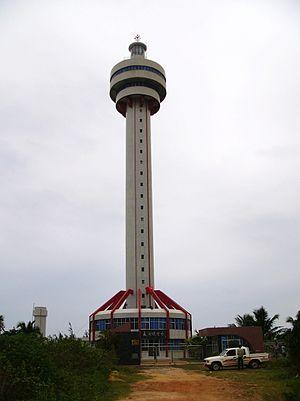
Le phare de Mulantou est un phare situé à Wenchang, au Nord-Est de l'île de Hainan en République populaire de Chine. C'est le plus grand phare du pays et le cinquième plus grand phare au monde.